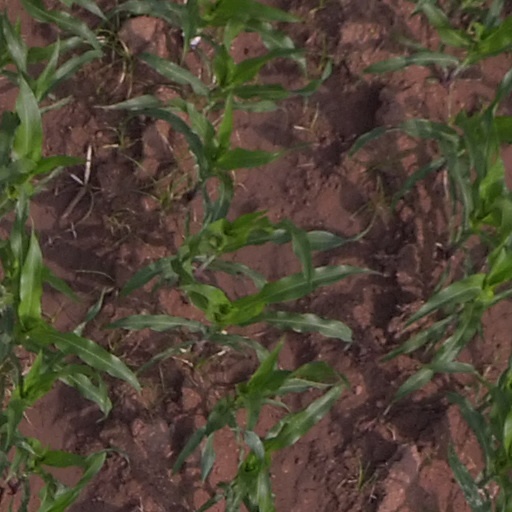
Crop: maize; corn